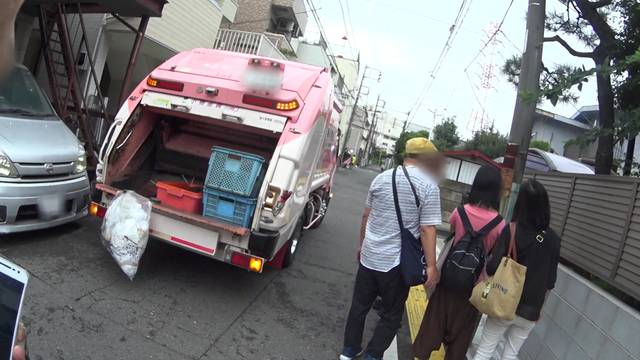
Region: Japan
Coordinates: 35.525, 139.692